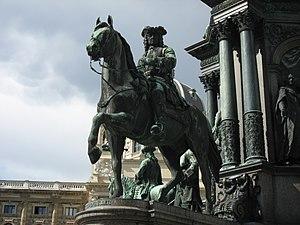
Autriche, Vienne,